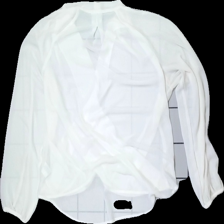
View: back
Type: Blouse
Category: Ladies
Brand: Lindex
Colors: White
Material: 100% Polyester
Cut: Loose
Size: 40
Damage: stained
Damage location: top left
Damage 2: stained
Damage 2 location: top right
Price range: <50
Recommended usage: Recycle
Description: white blouse